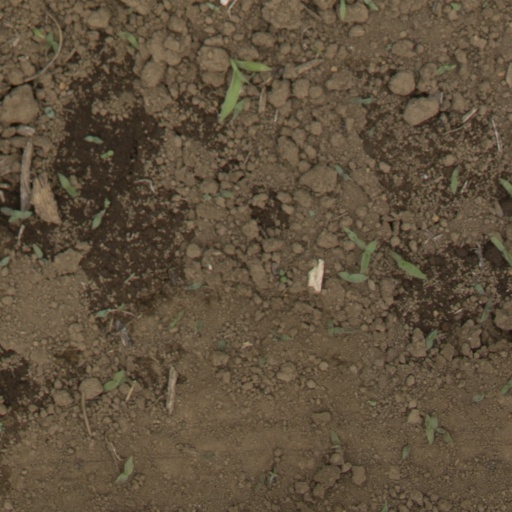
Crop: Jerusalem artichoke